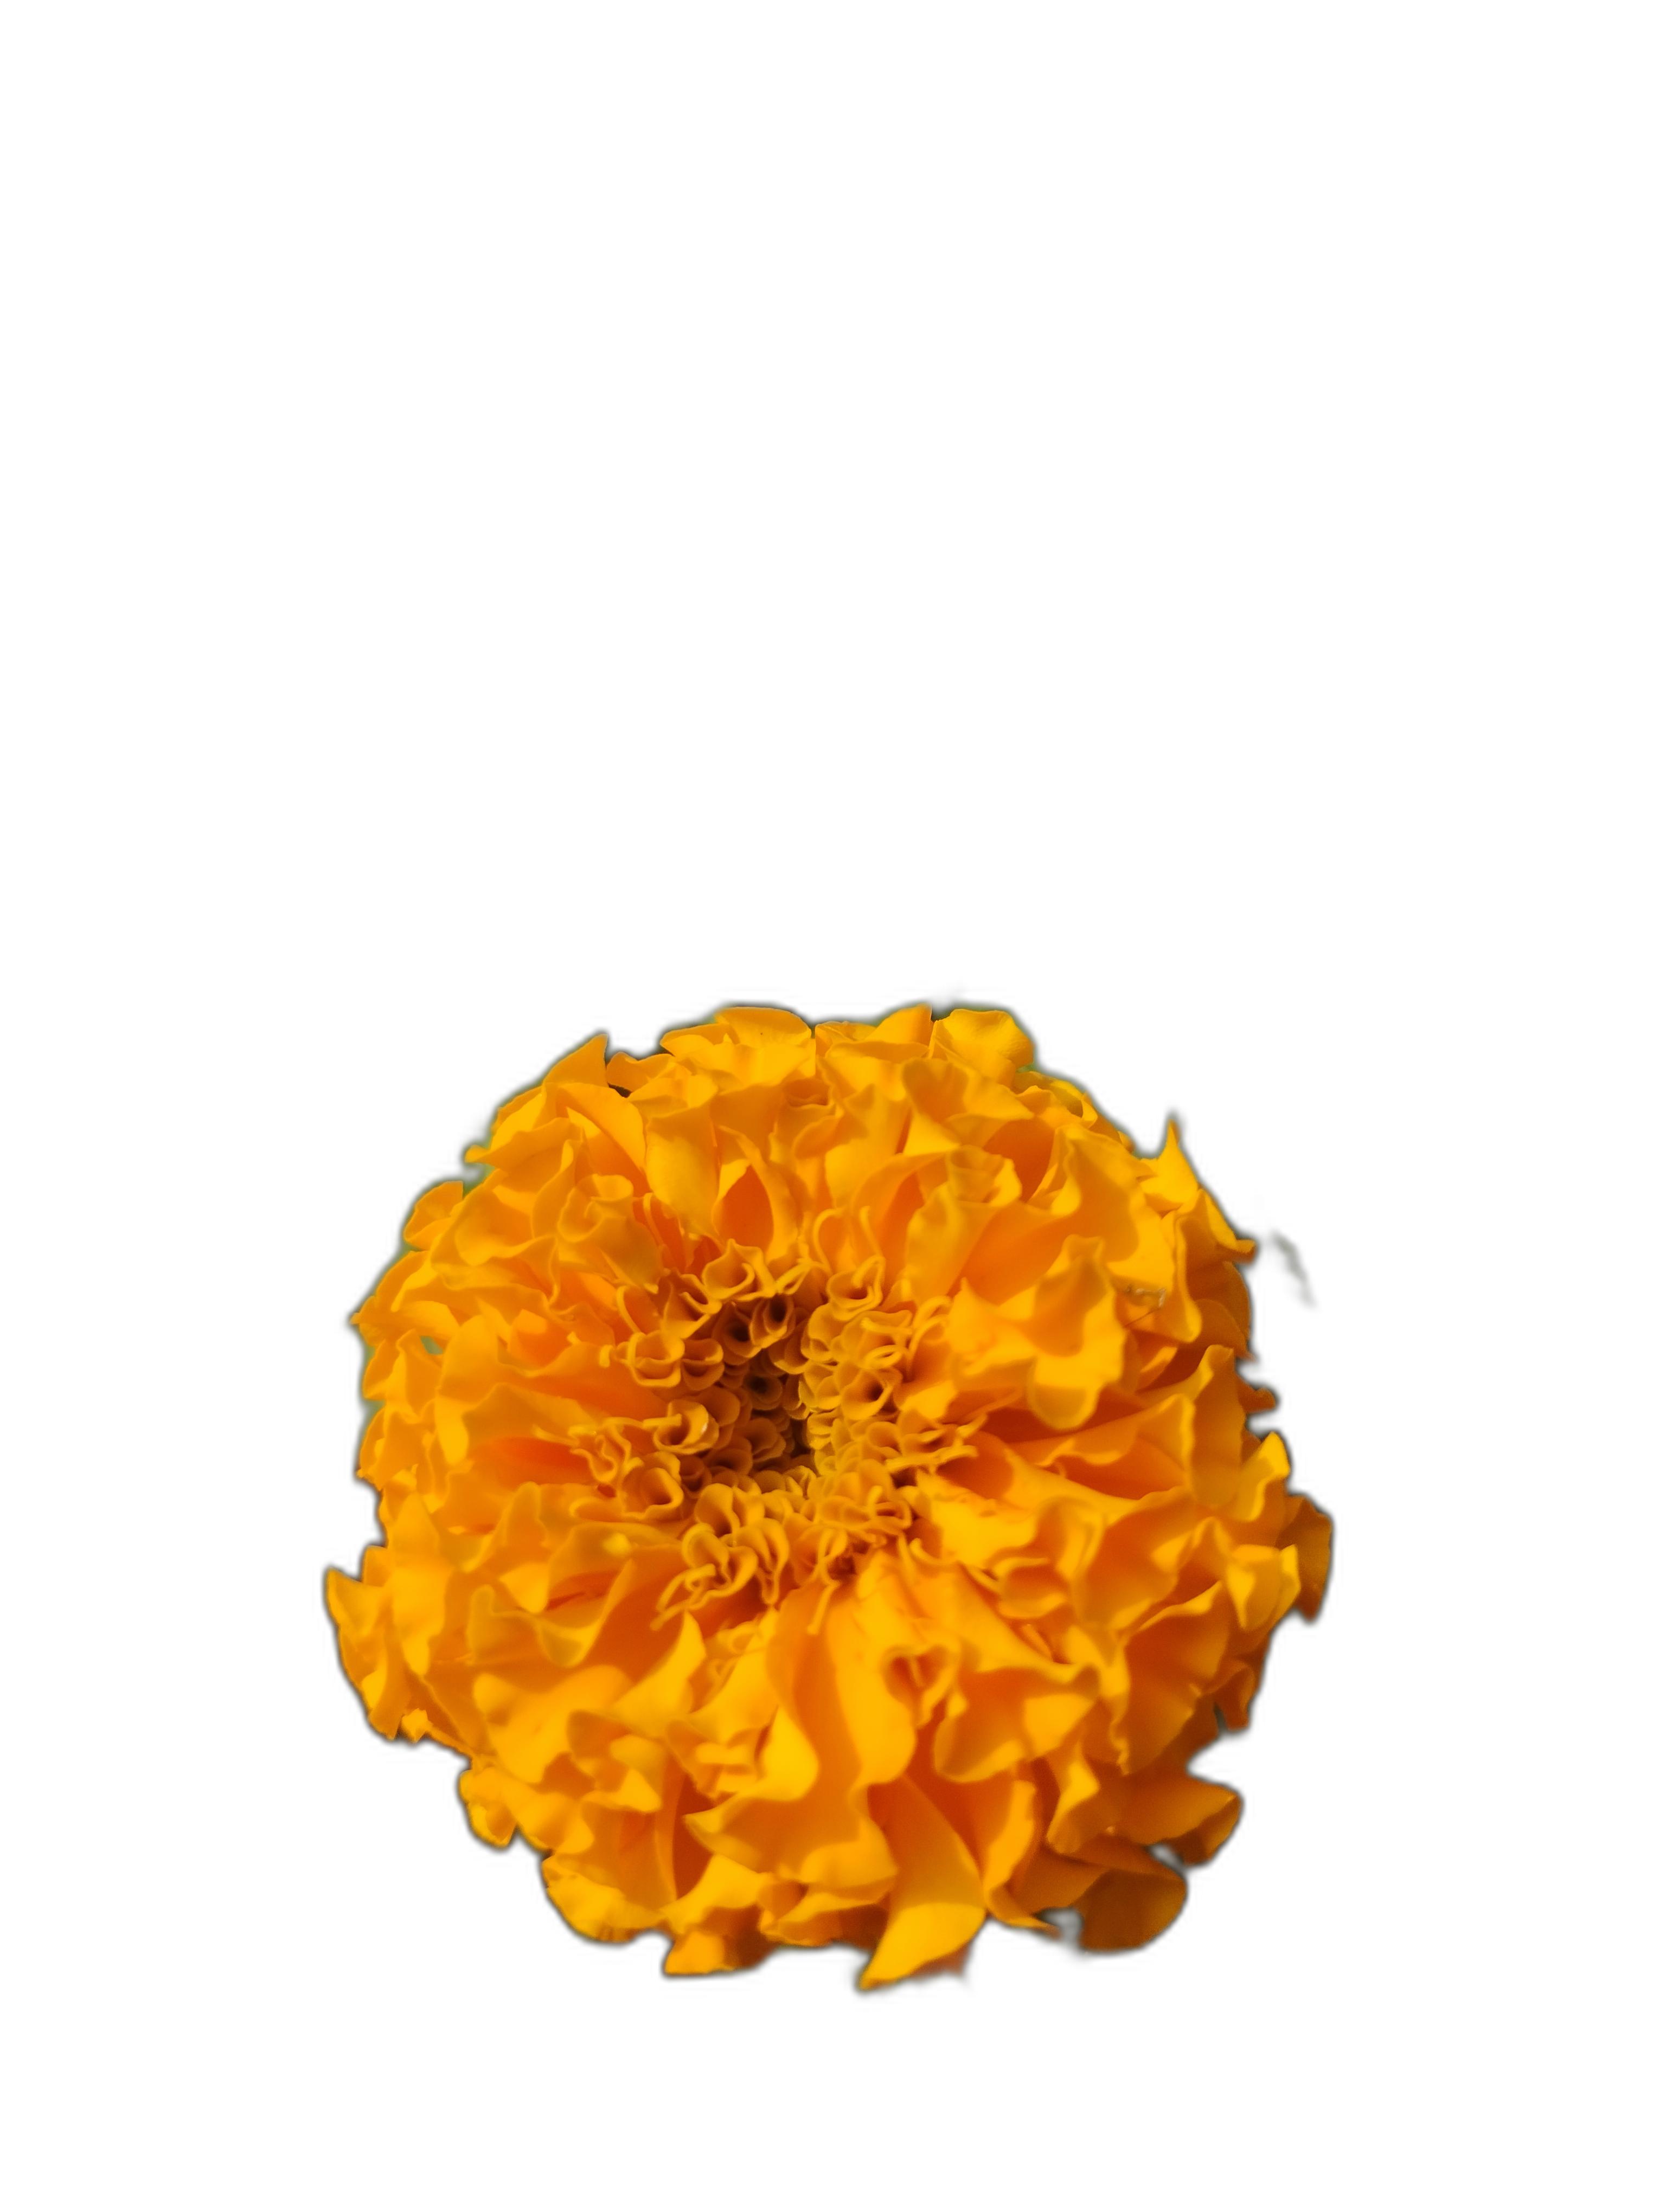
Label: Marigold